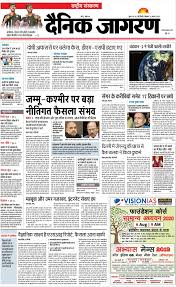
Label: paper